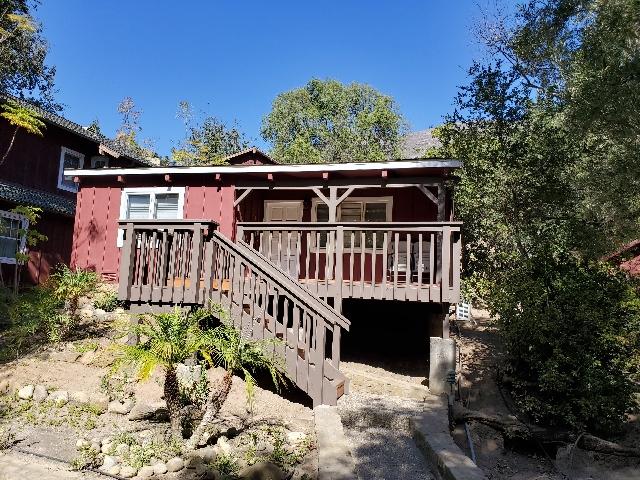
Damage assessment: no_damage